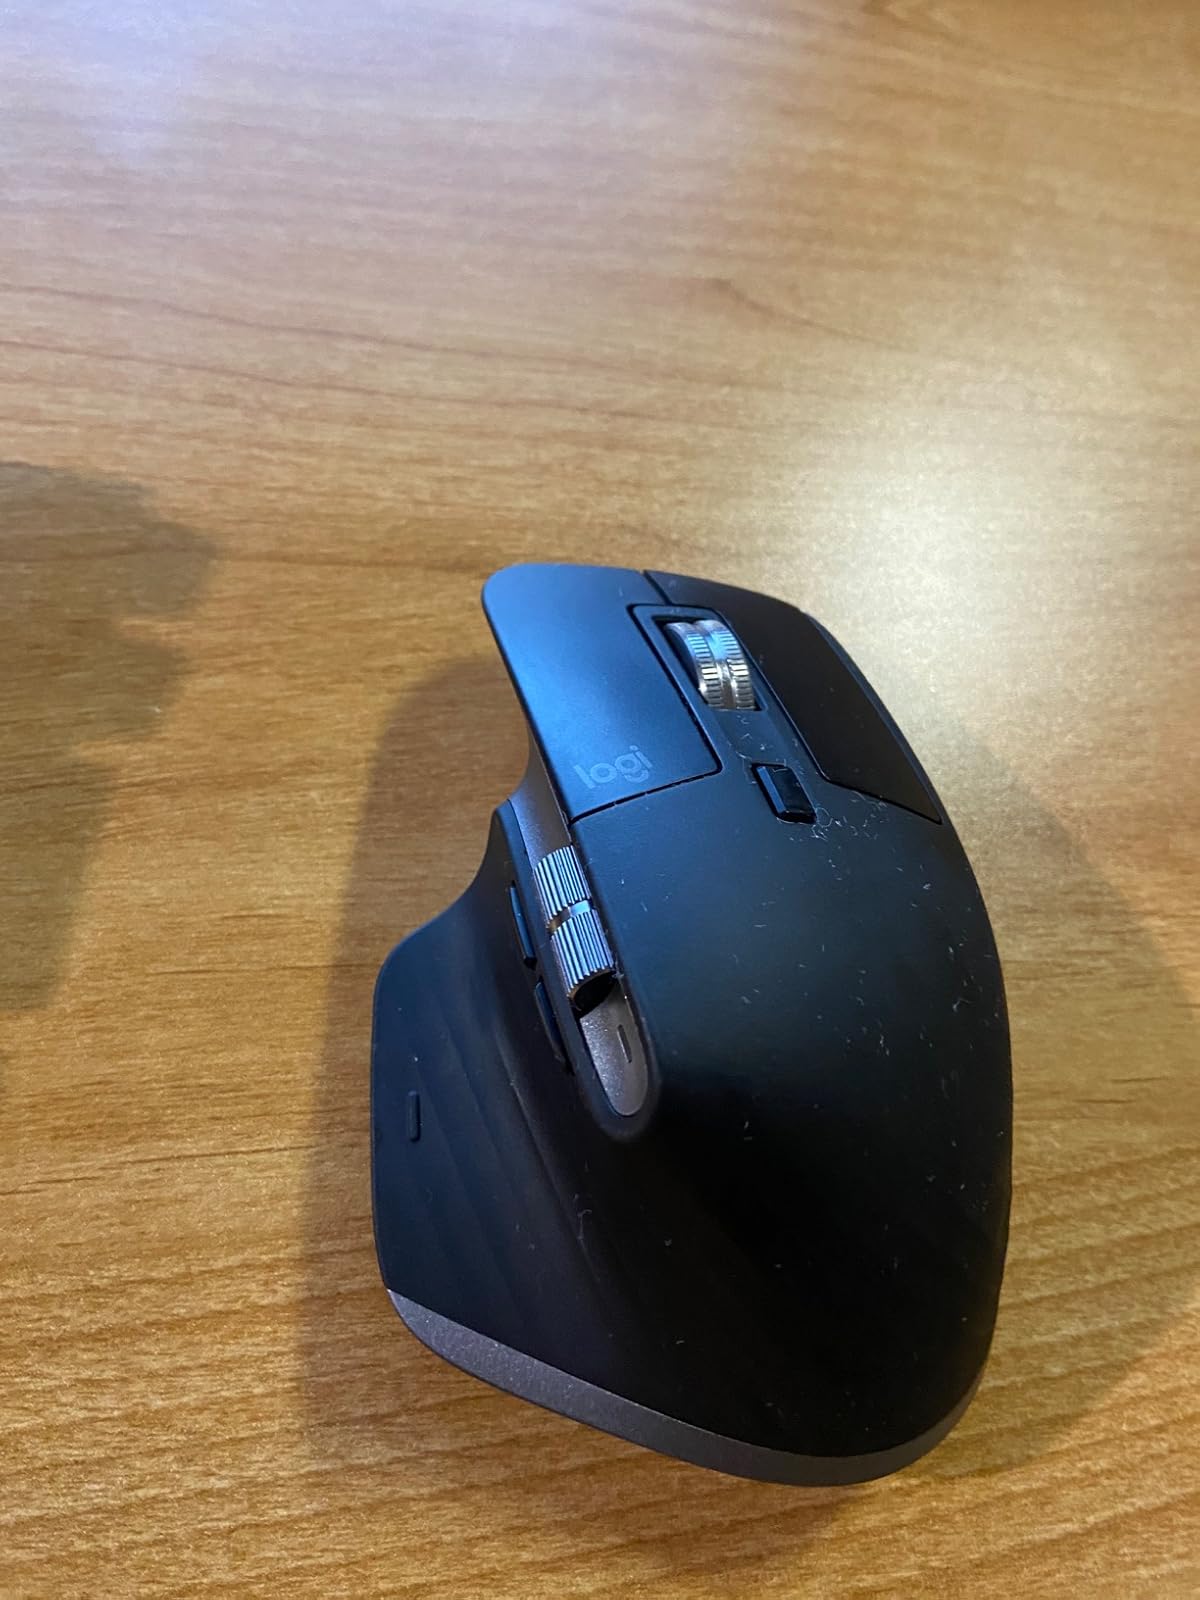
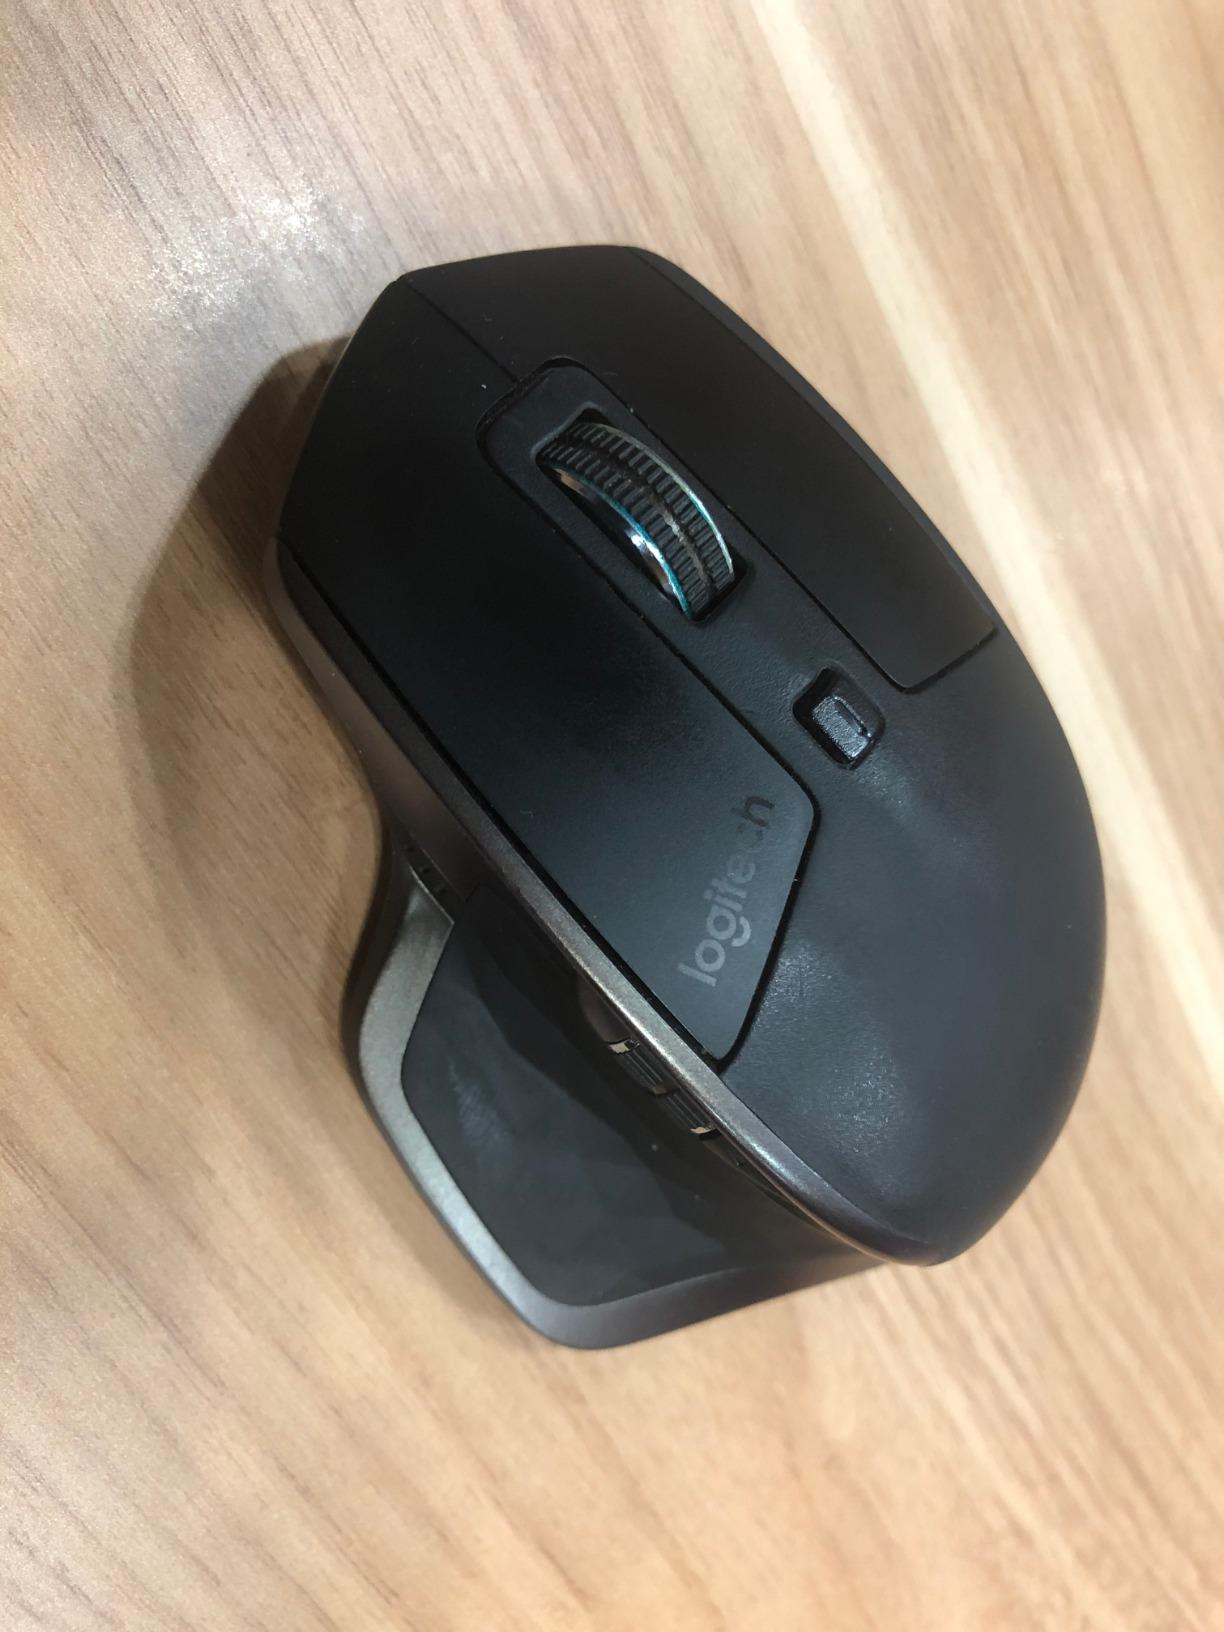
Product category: mouse
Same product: no